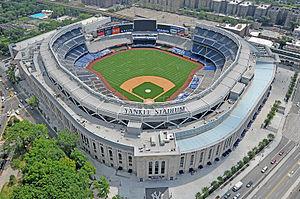
Vue aérienne du Yankee Stadium, prise en 2011.
New York, officiellement nommée City of New York, connue également sous les noms et abréviations de New York City ou NYC, et dont le surnom le plus connu est The Big Apple, est la plus grande ville des États-Unis en nombre d'habitants et l'une des plus importantes du continent américain. Elle se situe dans le Nord-Est du pays, sur la côte atlantique, à l'extrémité sud-est de l'État de New York. La ville de New York se compose de cinq arrondissements appelés boroughs : Manhattan, Brooklyn, Queens, le Bronx et Staten Island. Ses habitants s'appellent les New-Yorkais.
Le Yankee Stadium est un stade de baseball et de football situé dans l'arrondissement du Bronx à New York. Il remplace l'ancien stade du même nom en tant que domicile des Yankees de New York de la Ligue majeure de baseball. Depuis 2015, il est aussi occupé par la nouvelle franchise new-yorkaise de MLS, le New York City FC.
Le New York City Football Club, couramment abrégé NYC FC, est un club américain de football, basé dans l'arrondissement du Bronx à New York et fondé en 2013. Le club entame sa première saison professionnelle en Major League Soccer en 2015, en même temps qu'Orlando City.
Seinfeld est une série télévisée humoristique américaine en 180 épisodes de 23 minutes créée par Jerry Seinfeld et Larry David et diffusée du 5 juillet 1989 au 14 mai 1998 sur le réseau NBC.